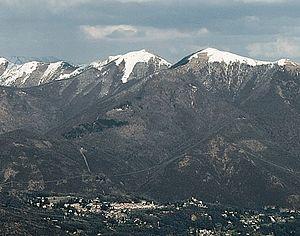
Agra est une commune italienne de la province de Varèse dans la région Lombardie en Italie.